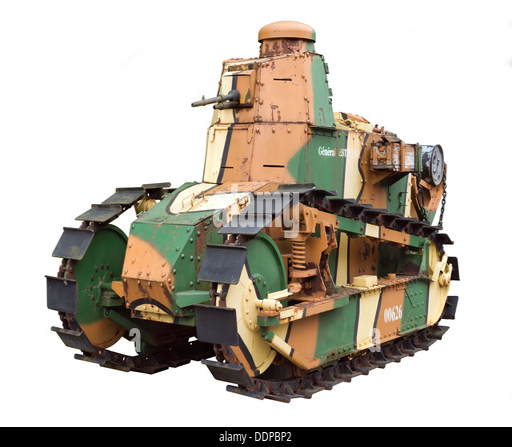
a cut ft ww1 camouflaged tank